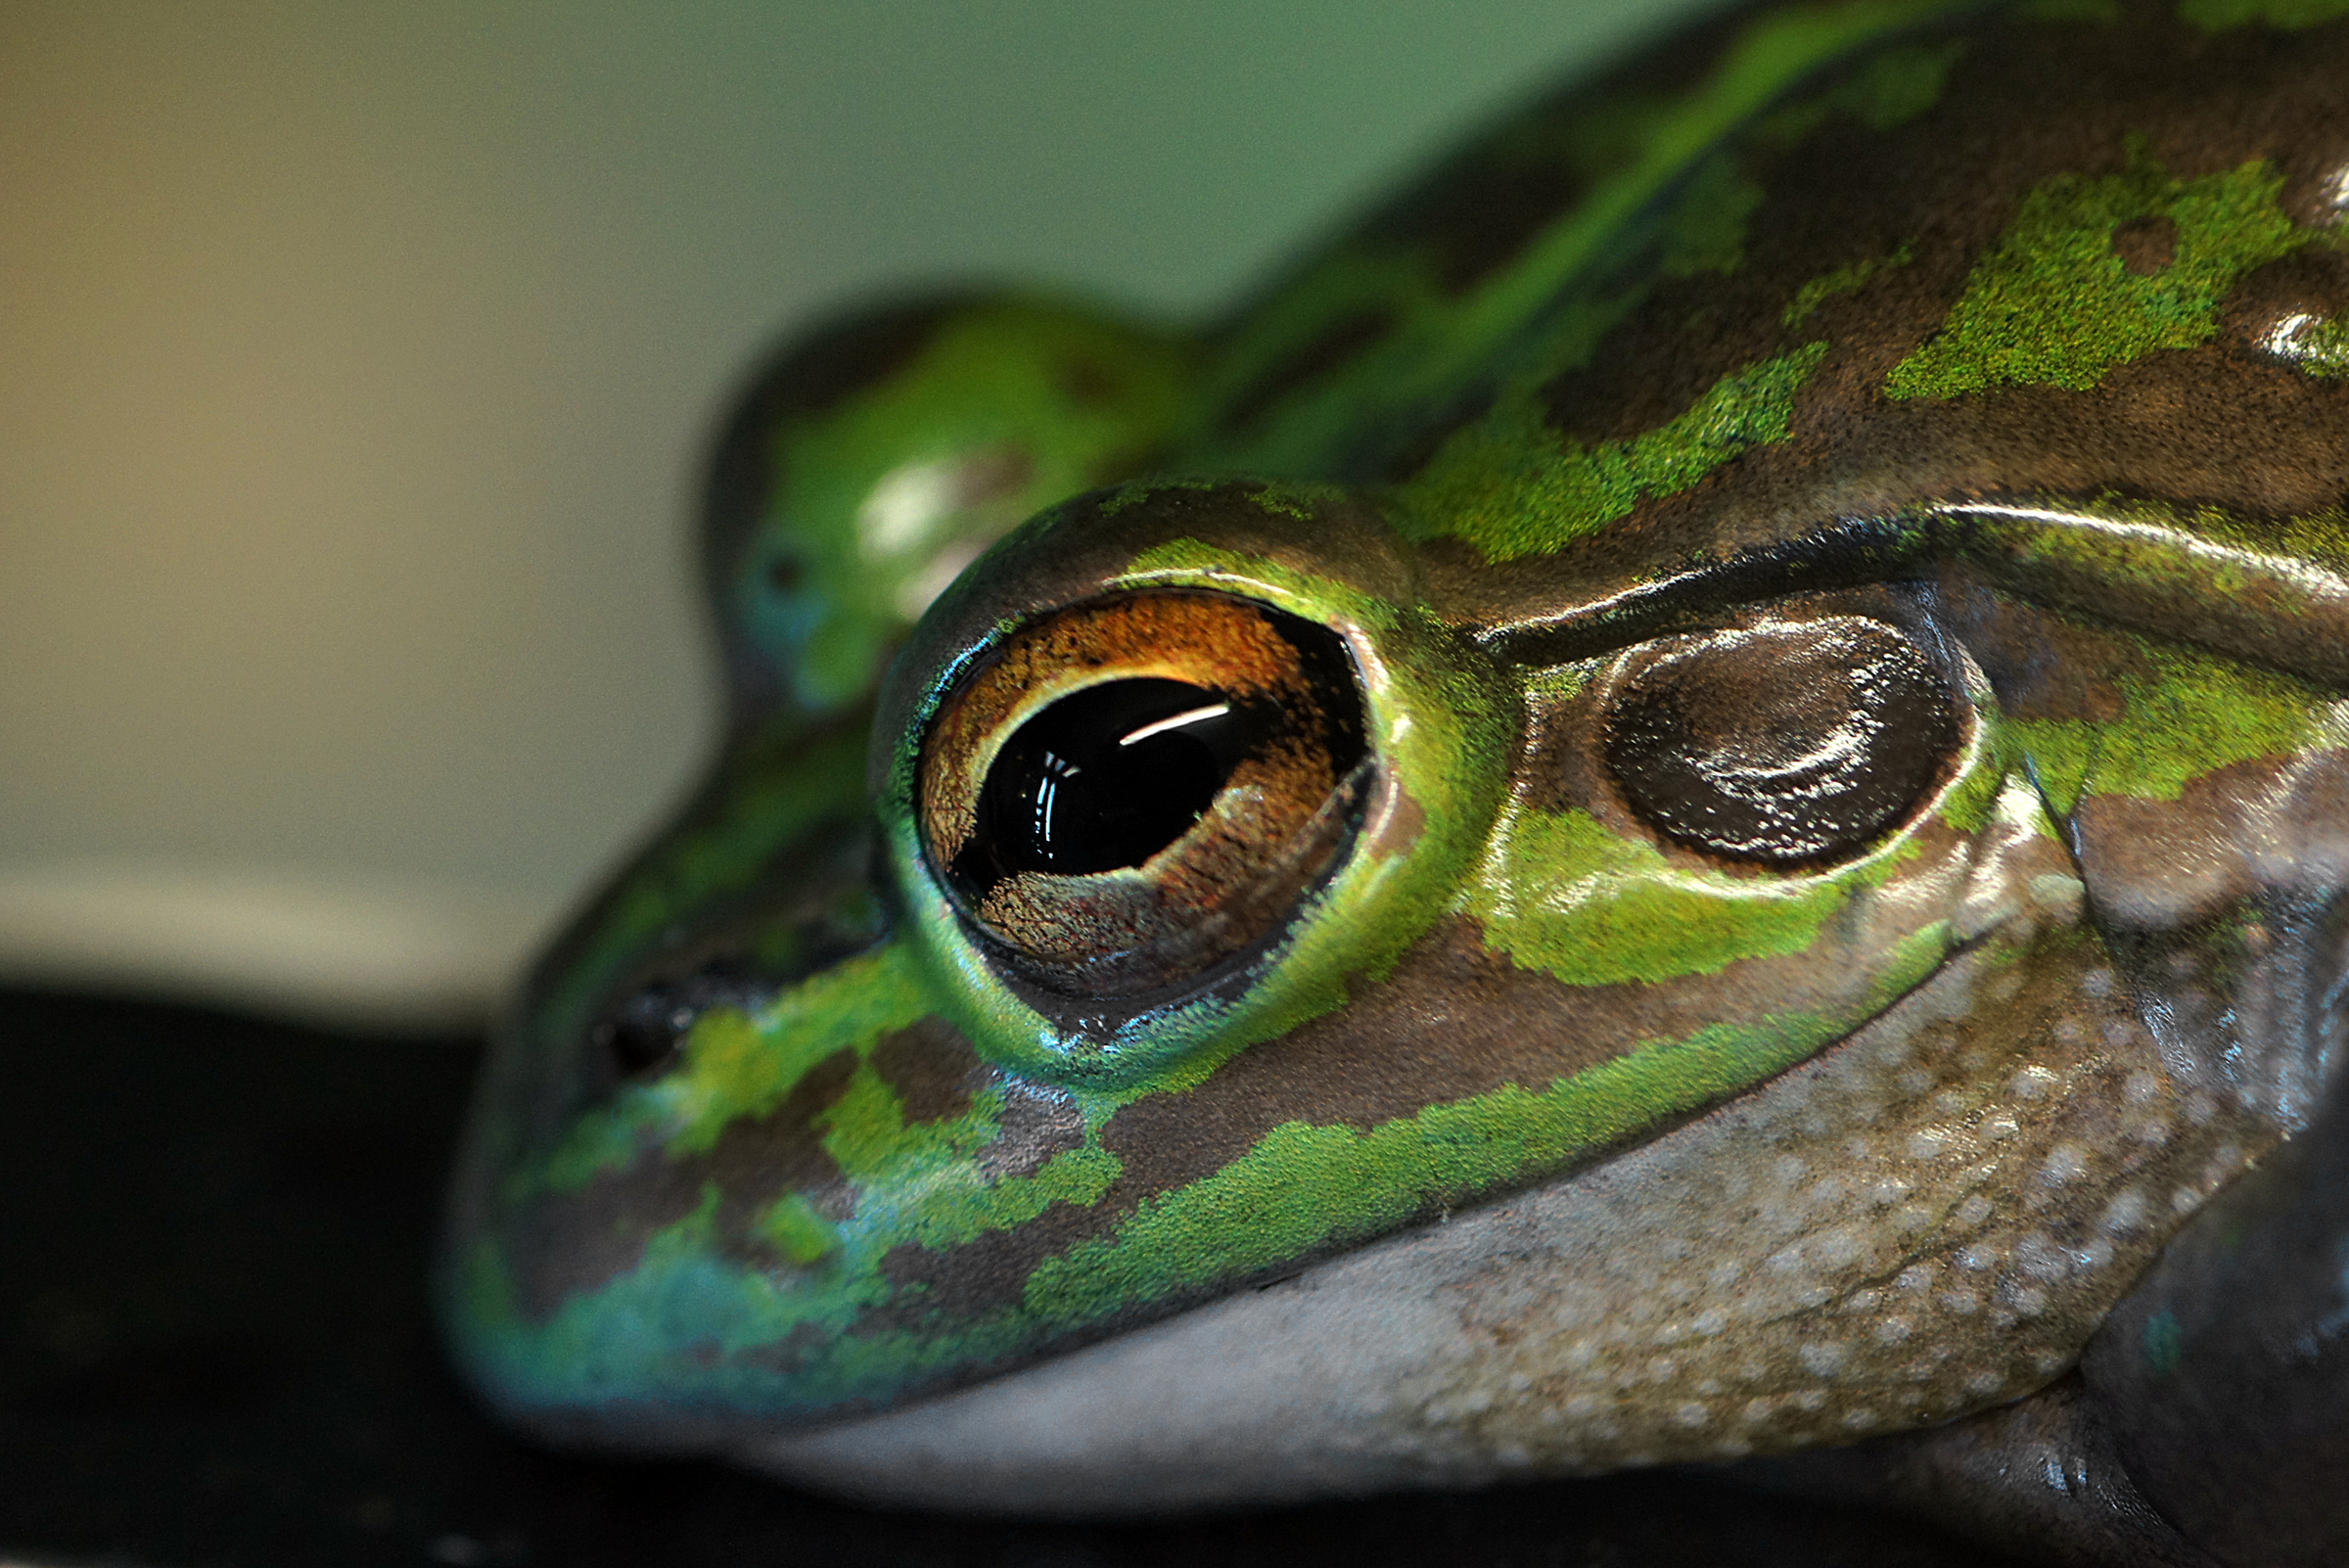
wildlife, green, biology, frog, amphibian, fauna, tree frog, close up, eye, vertebrate, tamron90mmmacro, kermit, bigeye, willowbank, greenbellfrog, frogseye, macro photography, bullfrog, ranidae